Anzhenmen station

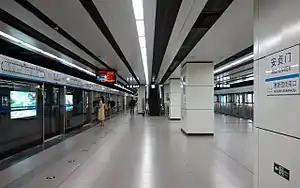
Clockwise platform

Anzhenmen station is a subway station on Line 10 of the Beijing Subway.